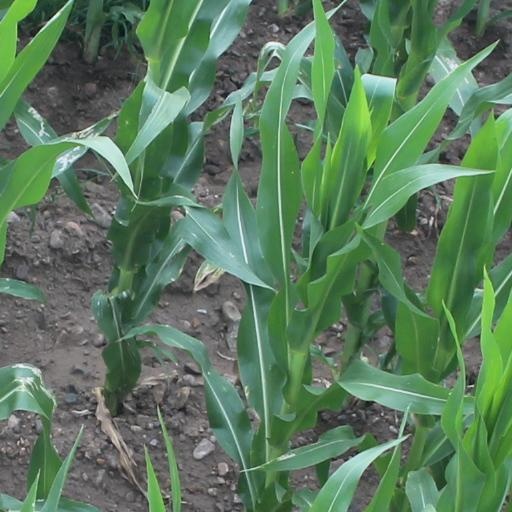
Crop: maize; corn